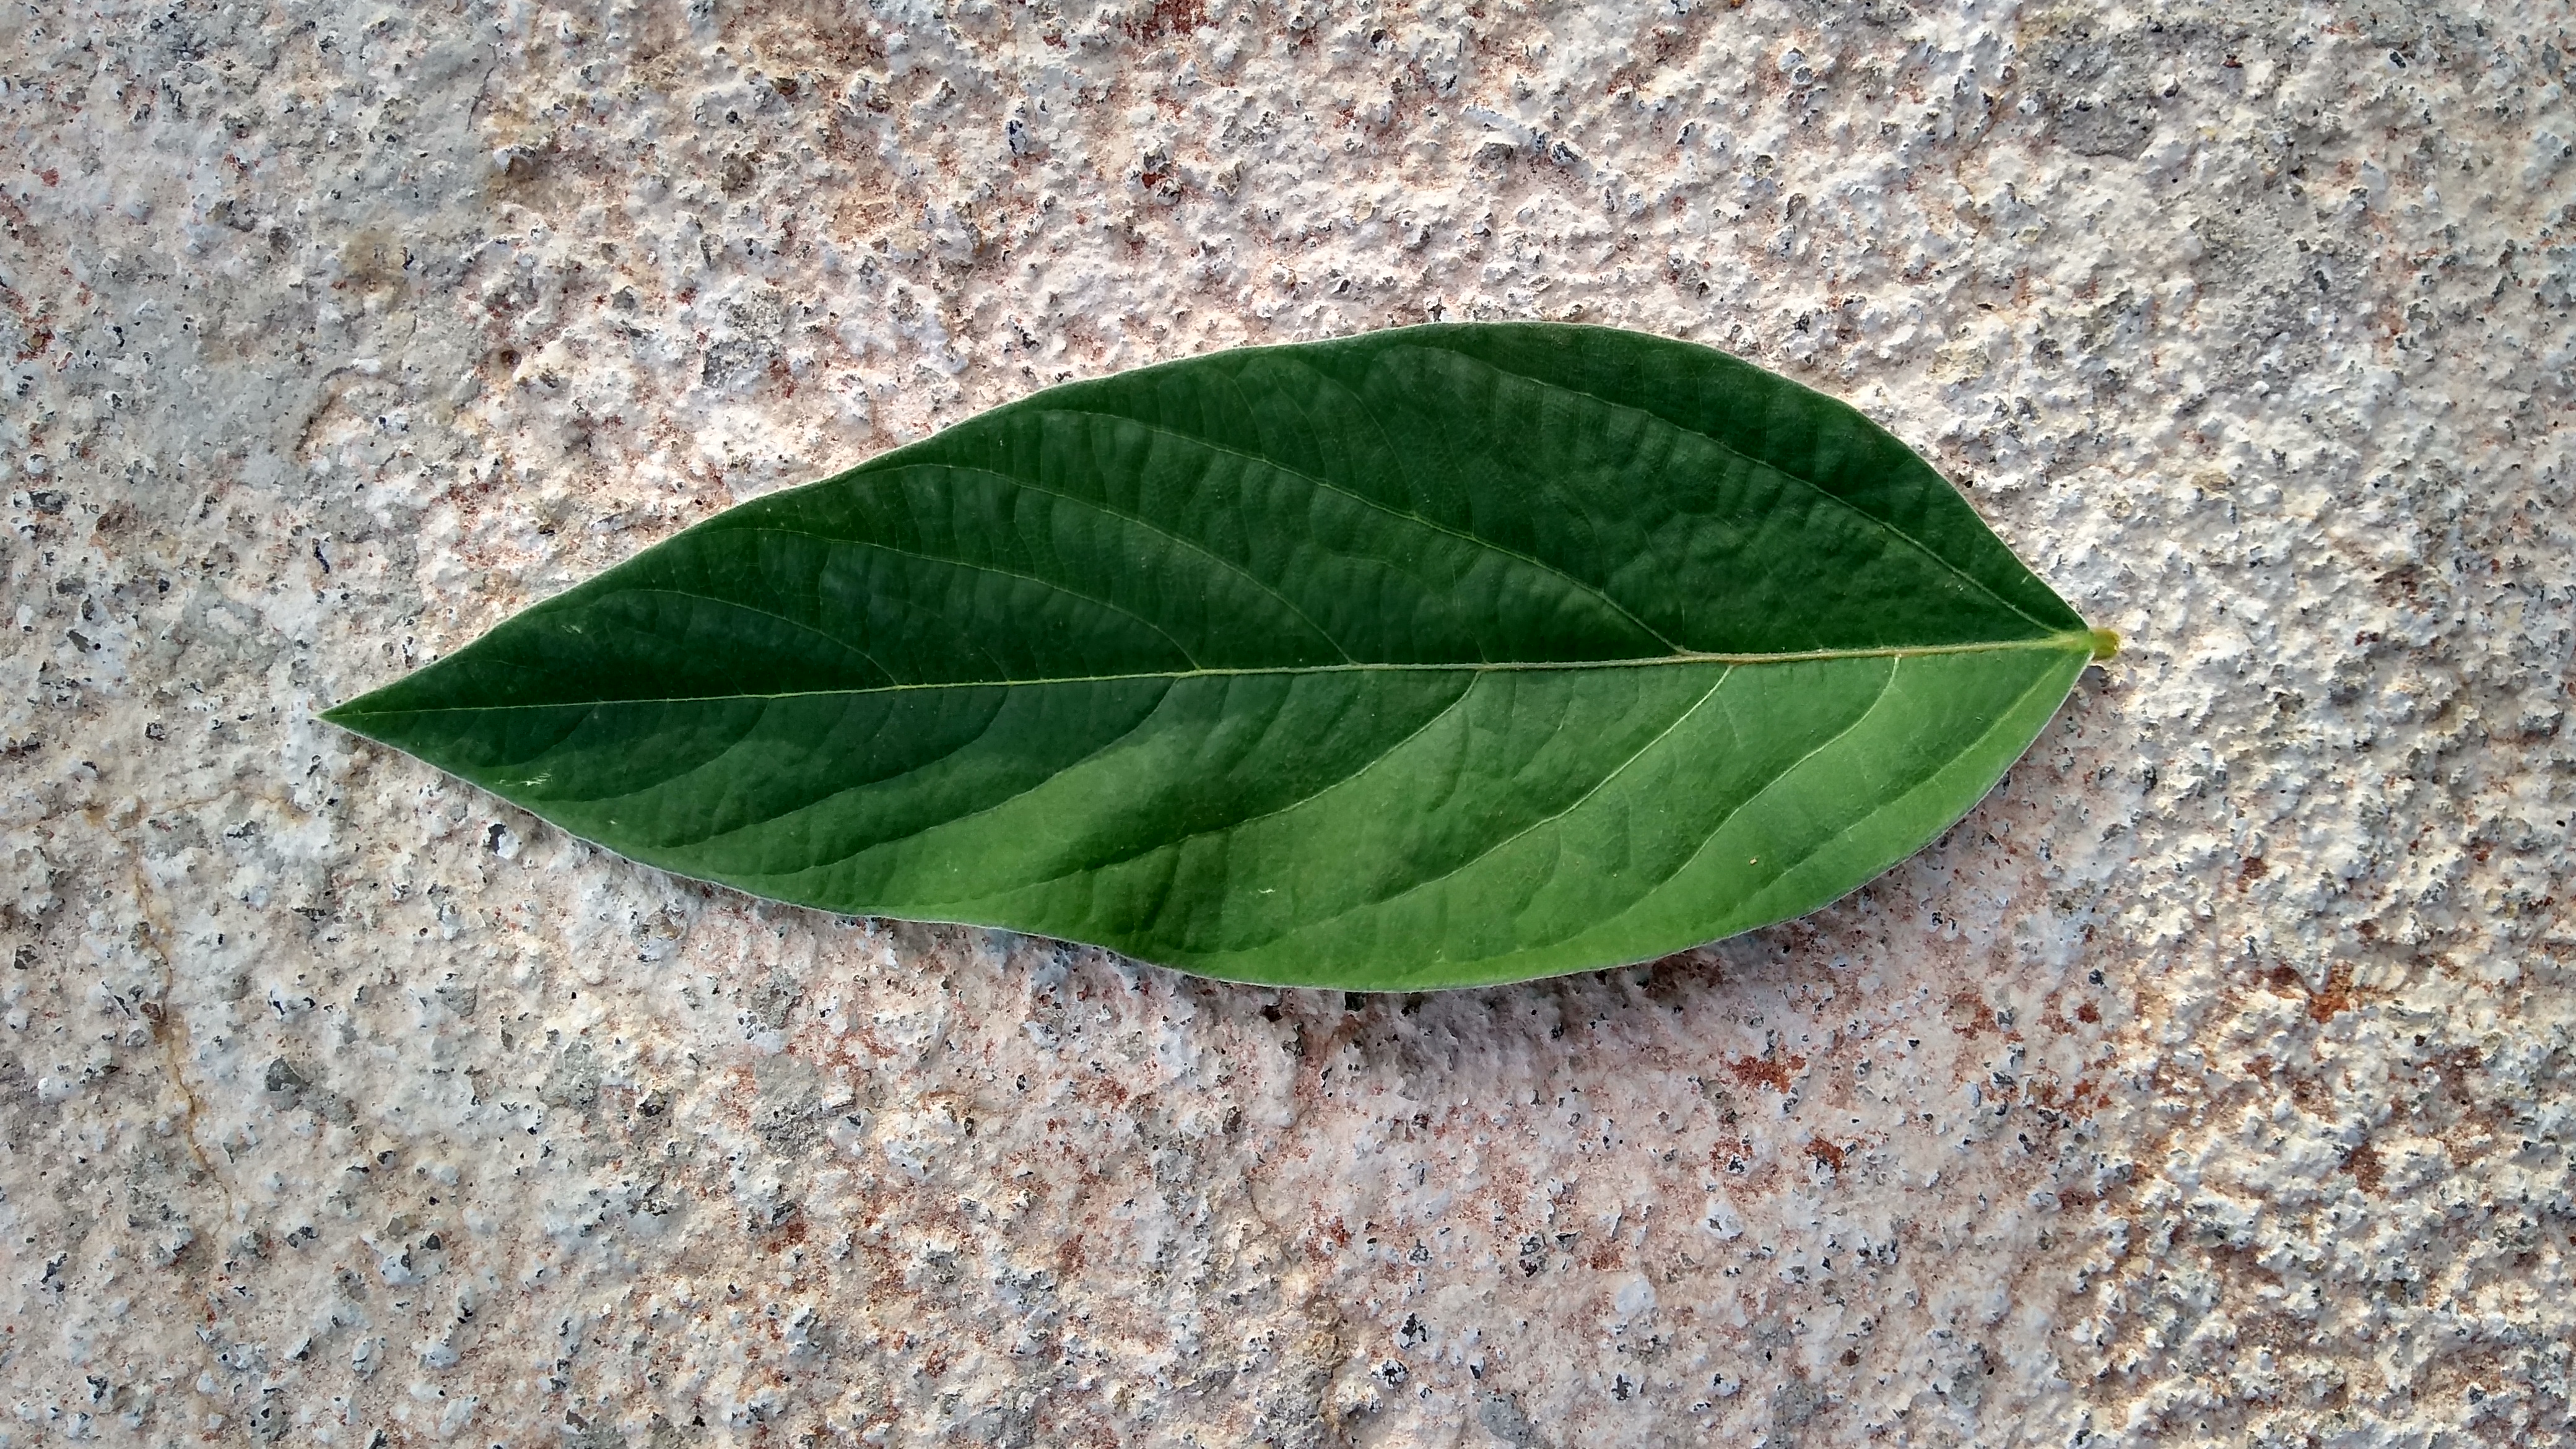
Plant: Pea